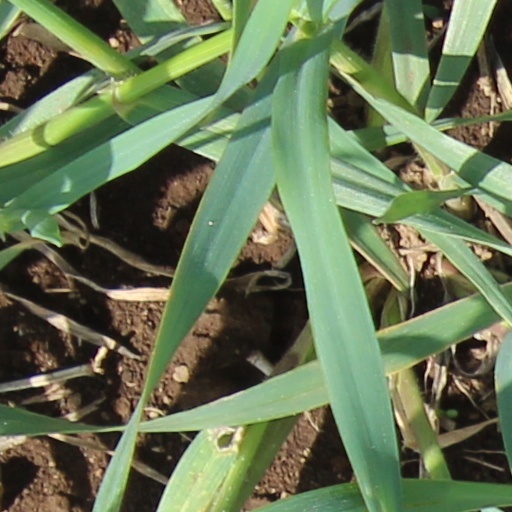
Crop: wheat